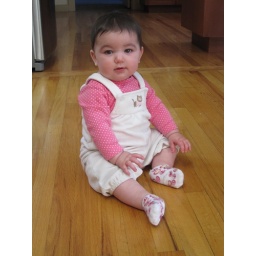
A cute girl in a cute outfit